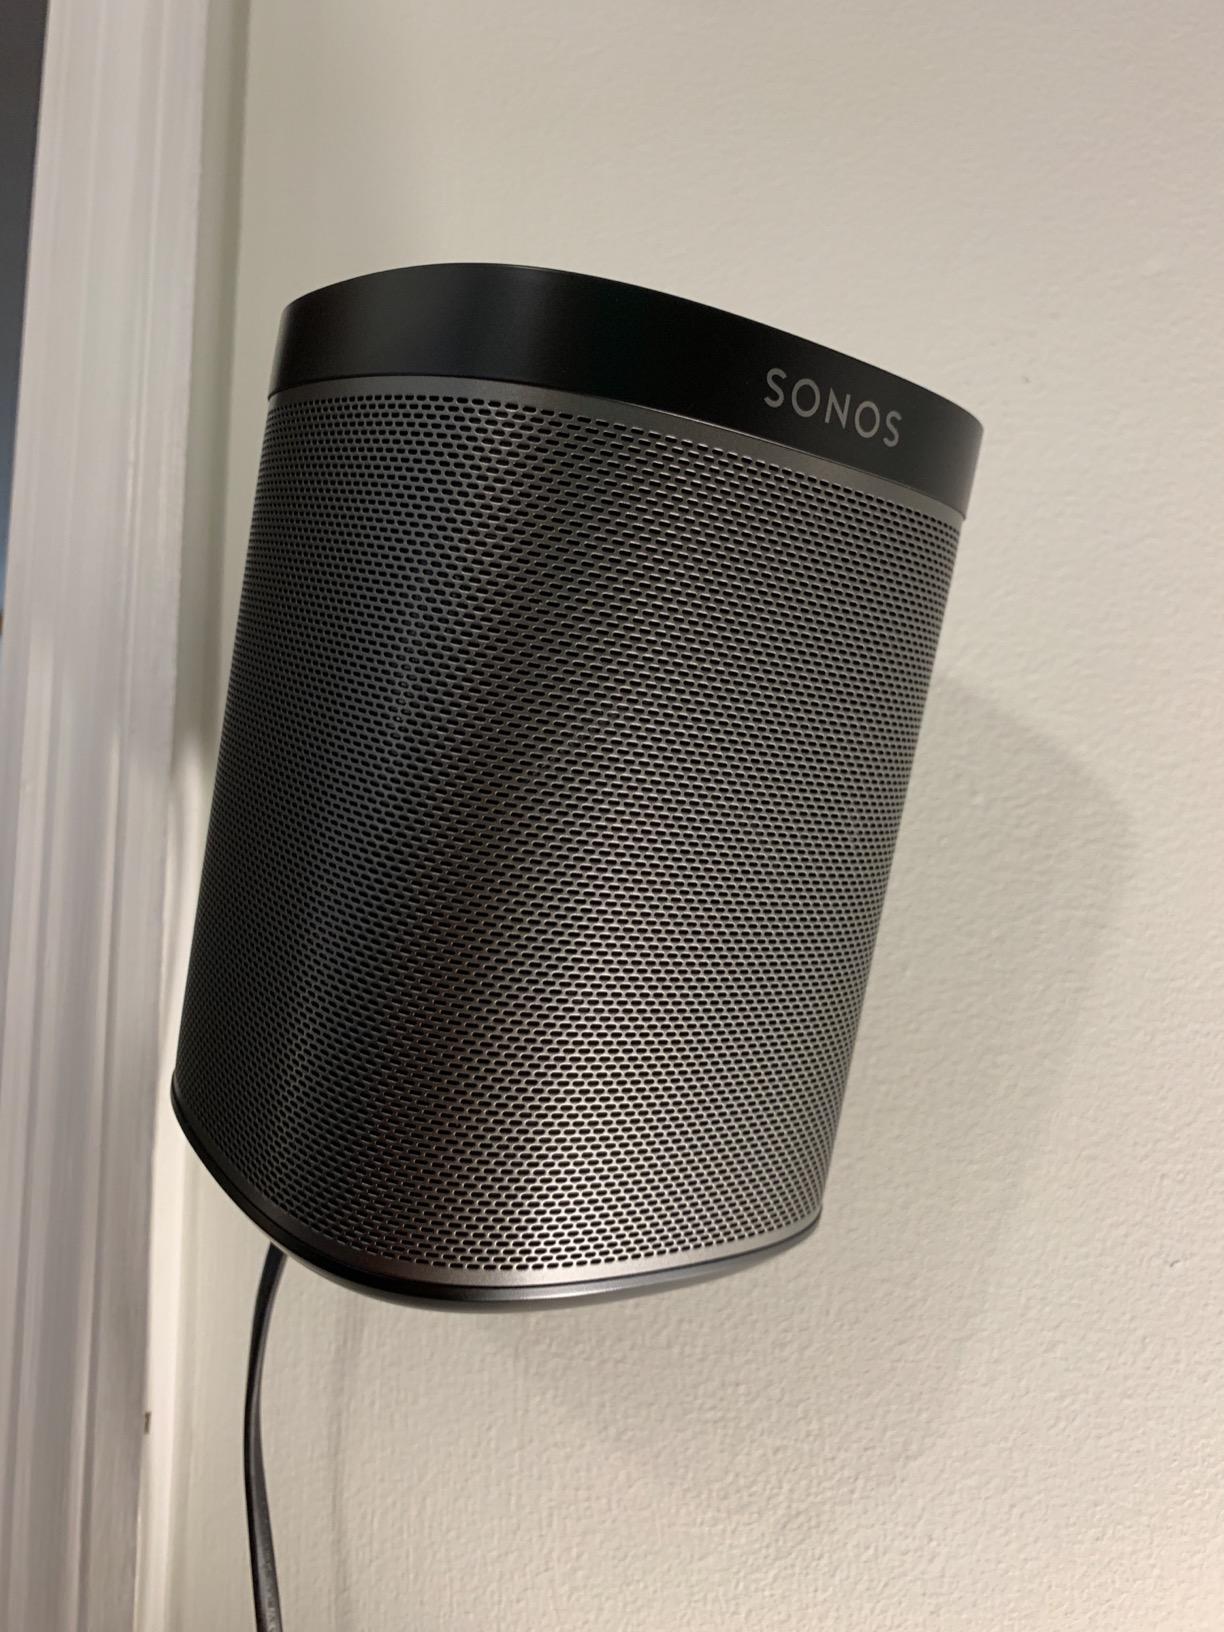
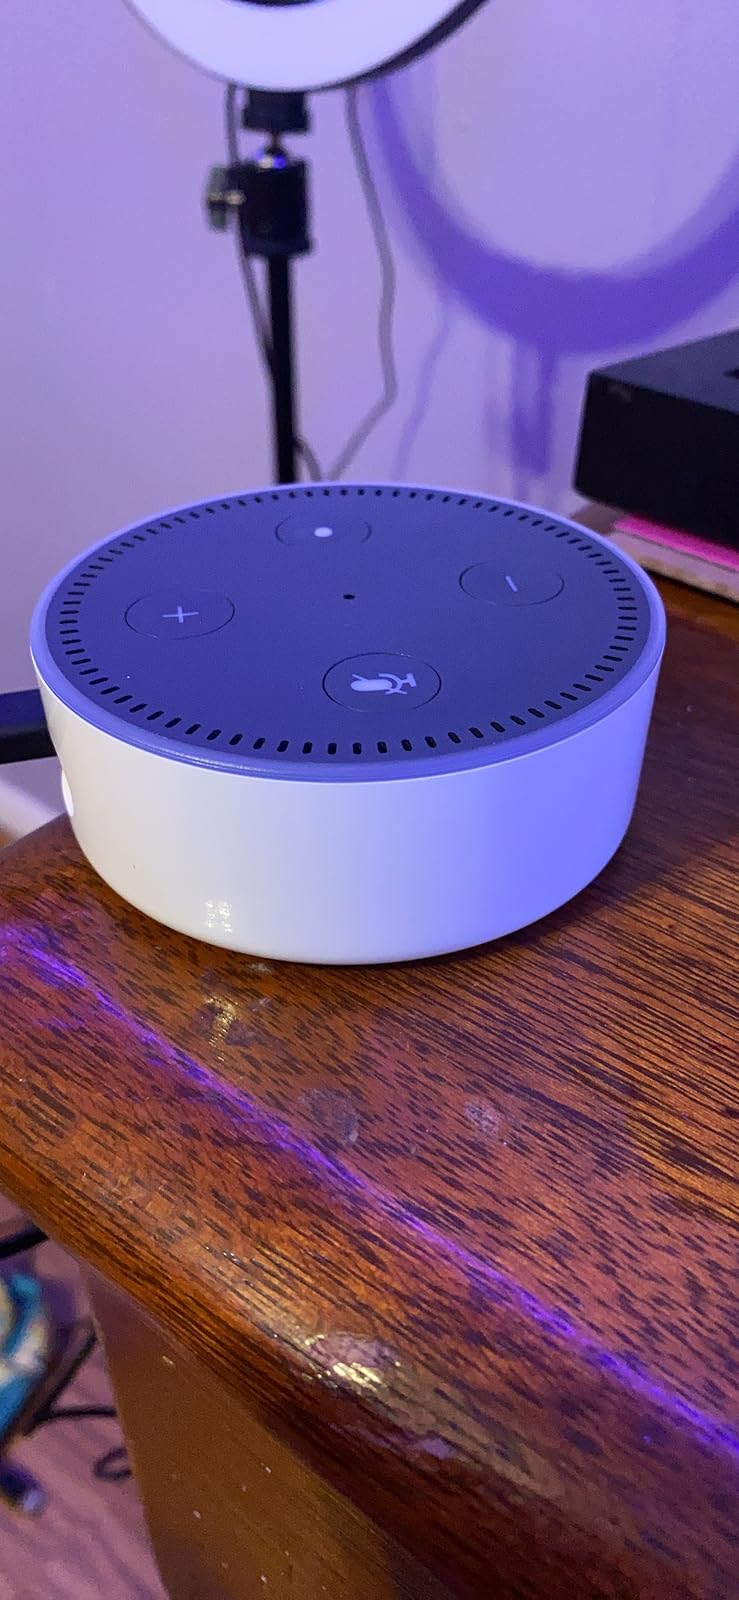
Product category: speaker
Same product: no